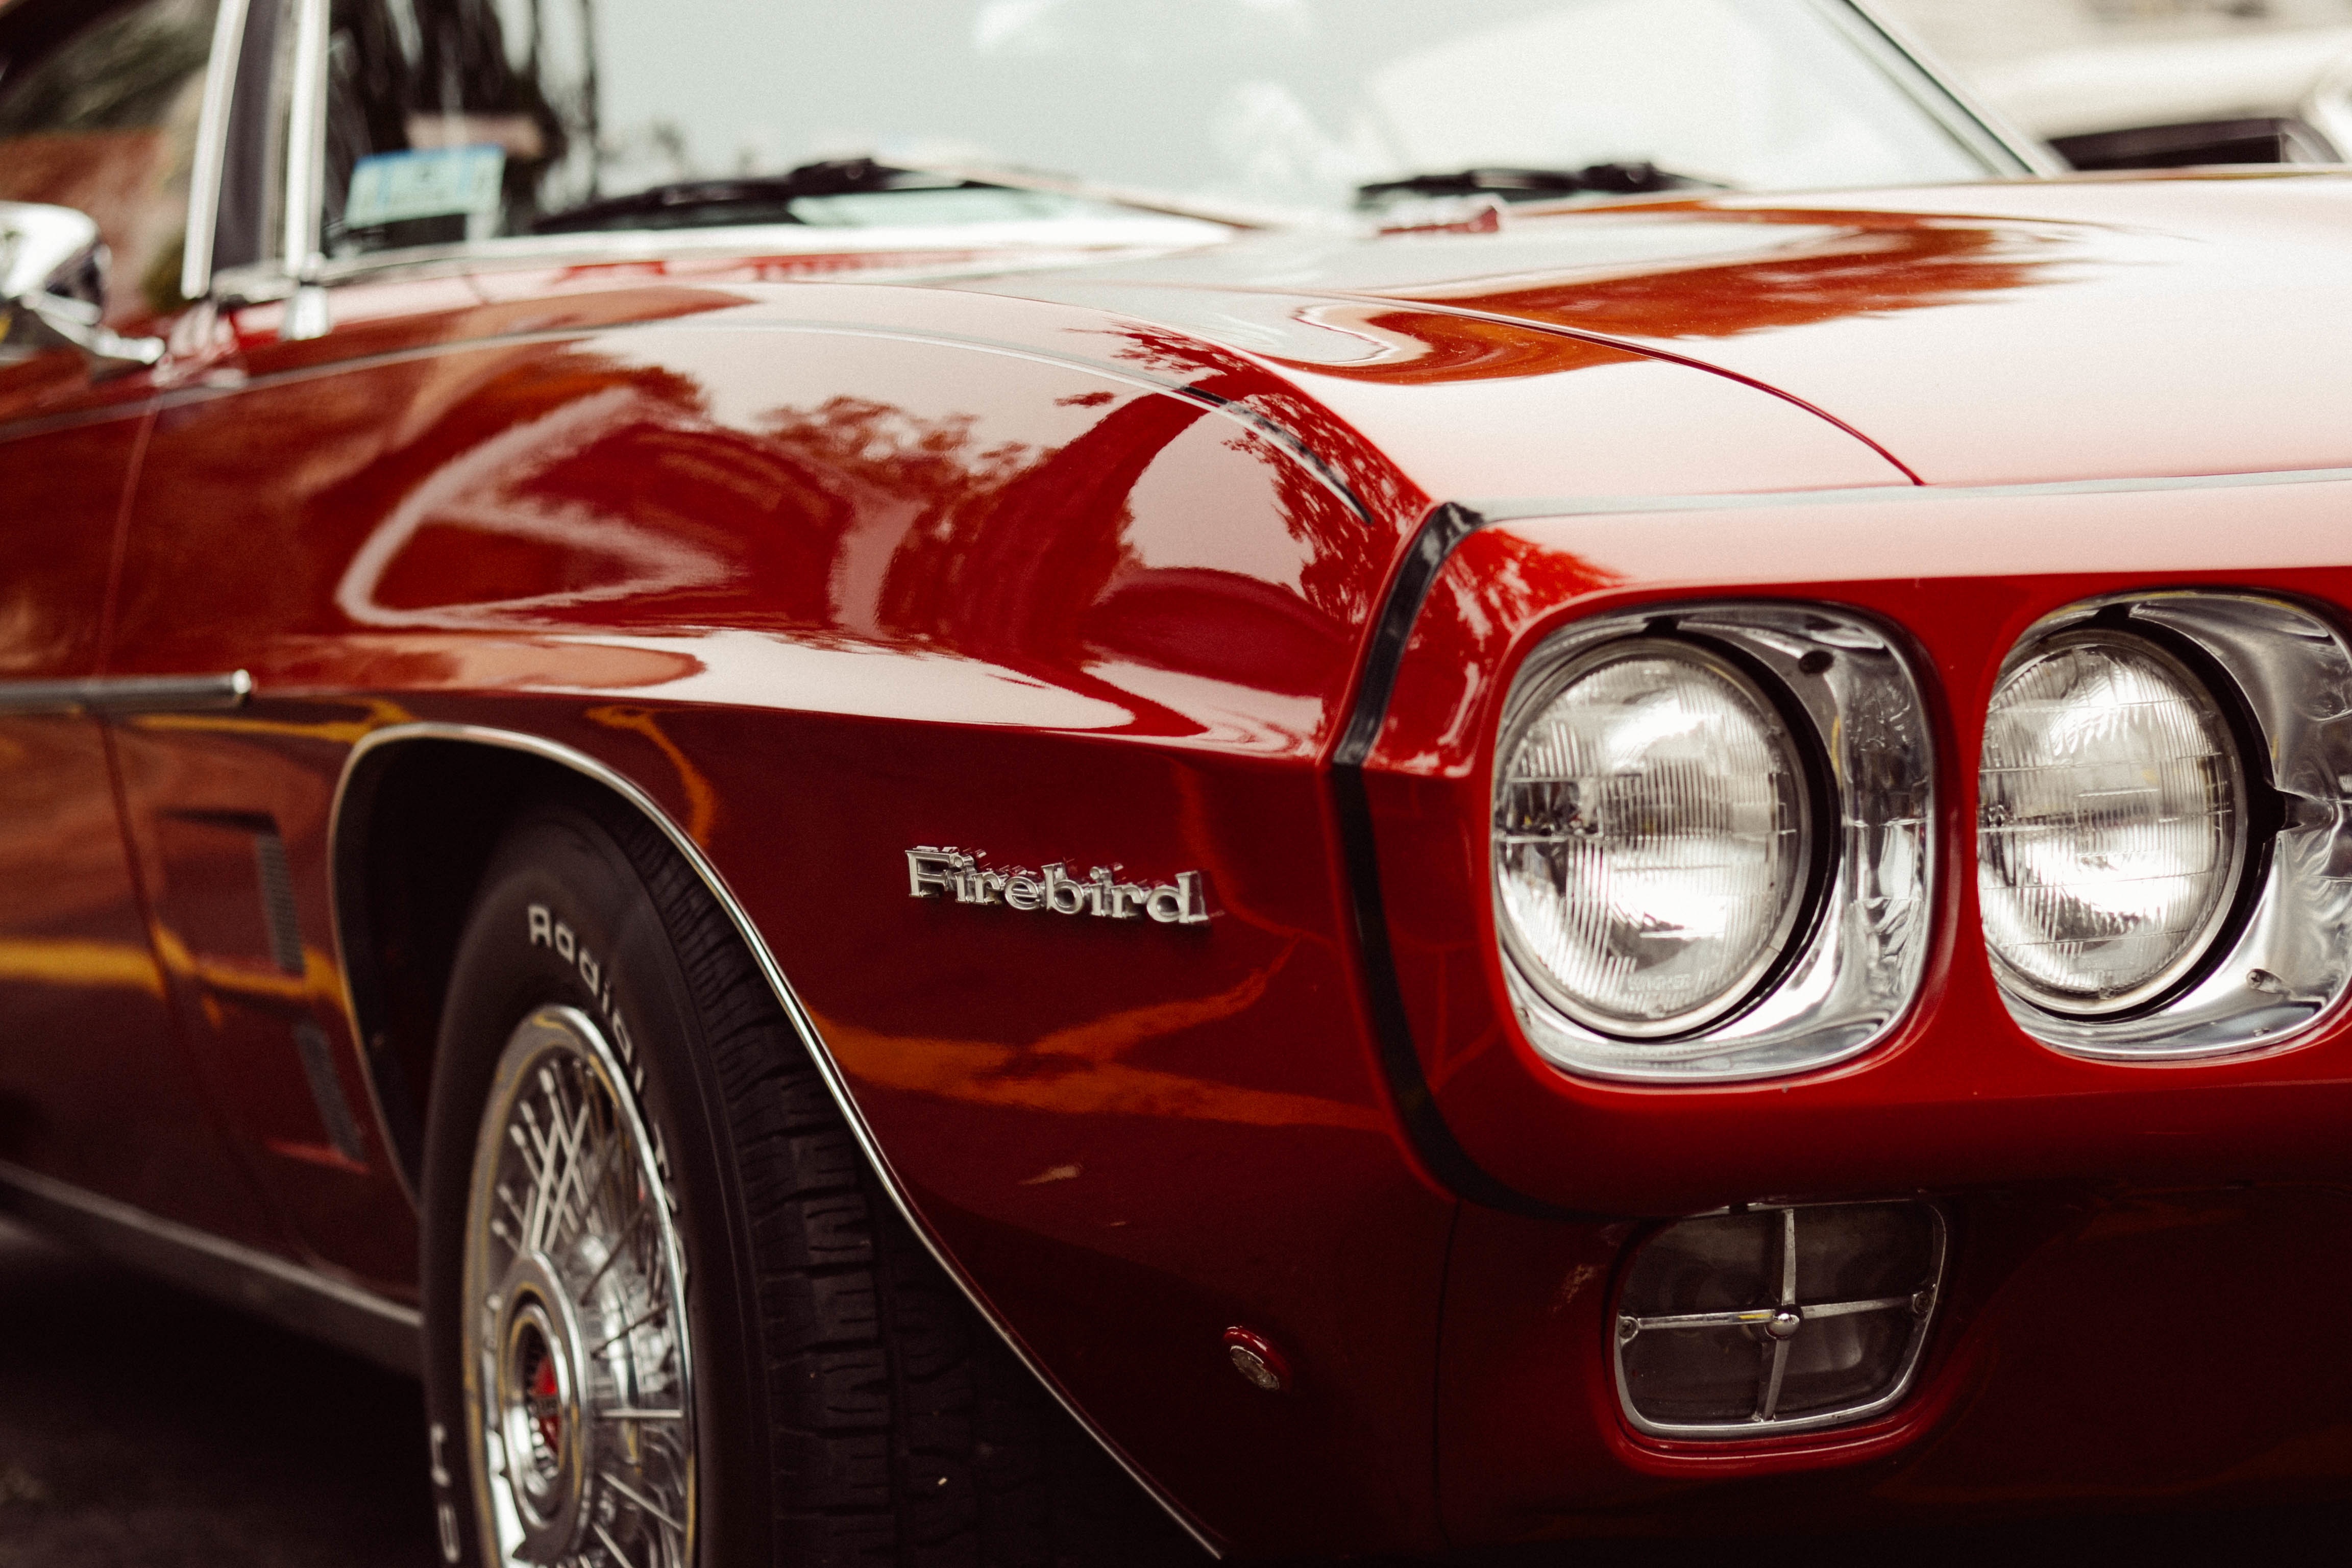
car, reflection, red, vehicle, classic car, sports car, muscle car, race car, headlights, oldtimer, chevrolet, firebird, antique car, auto show, land vehicle, automobile make, automotive exterior, automotive design, full size car